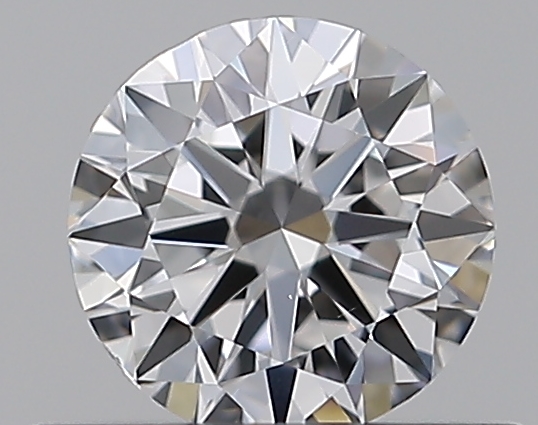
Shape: round
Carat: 0.5
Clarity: VS2
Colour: D
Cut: VG
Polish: EX
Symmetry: VG
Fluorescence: N
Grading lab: GIA
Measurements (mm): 4.99 x 5.04 x 3.1